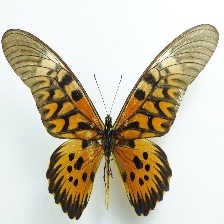
Species: AFRICAN GIANT SWALLOWTAIL